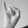
ASL letter: I